Roman Dmowski Monument, Warsaw

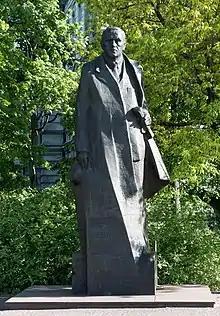
Roman Dmowski Monument (2022)

The Roman Dmowski Monument in Warsaw is a bronze statue, 5 meters (16 feet) tall, of Polish politician Roman Dmowski in Warsaw, on Na Rozdrożu Square at the intersection of Szuch and Ujazdów Avenues. It was unveiled on 10 November 2006. The statue holds a copy of the Treaty of Versailles and carries a quotation from Dmowski's book: "I am a Pole, so I have Polish duties..." (""Jestem Polakiem więc mam obowiązki polskie...""). The monument has been controversial.